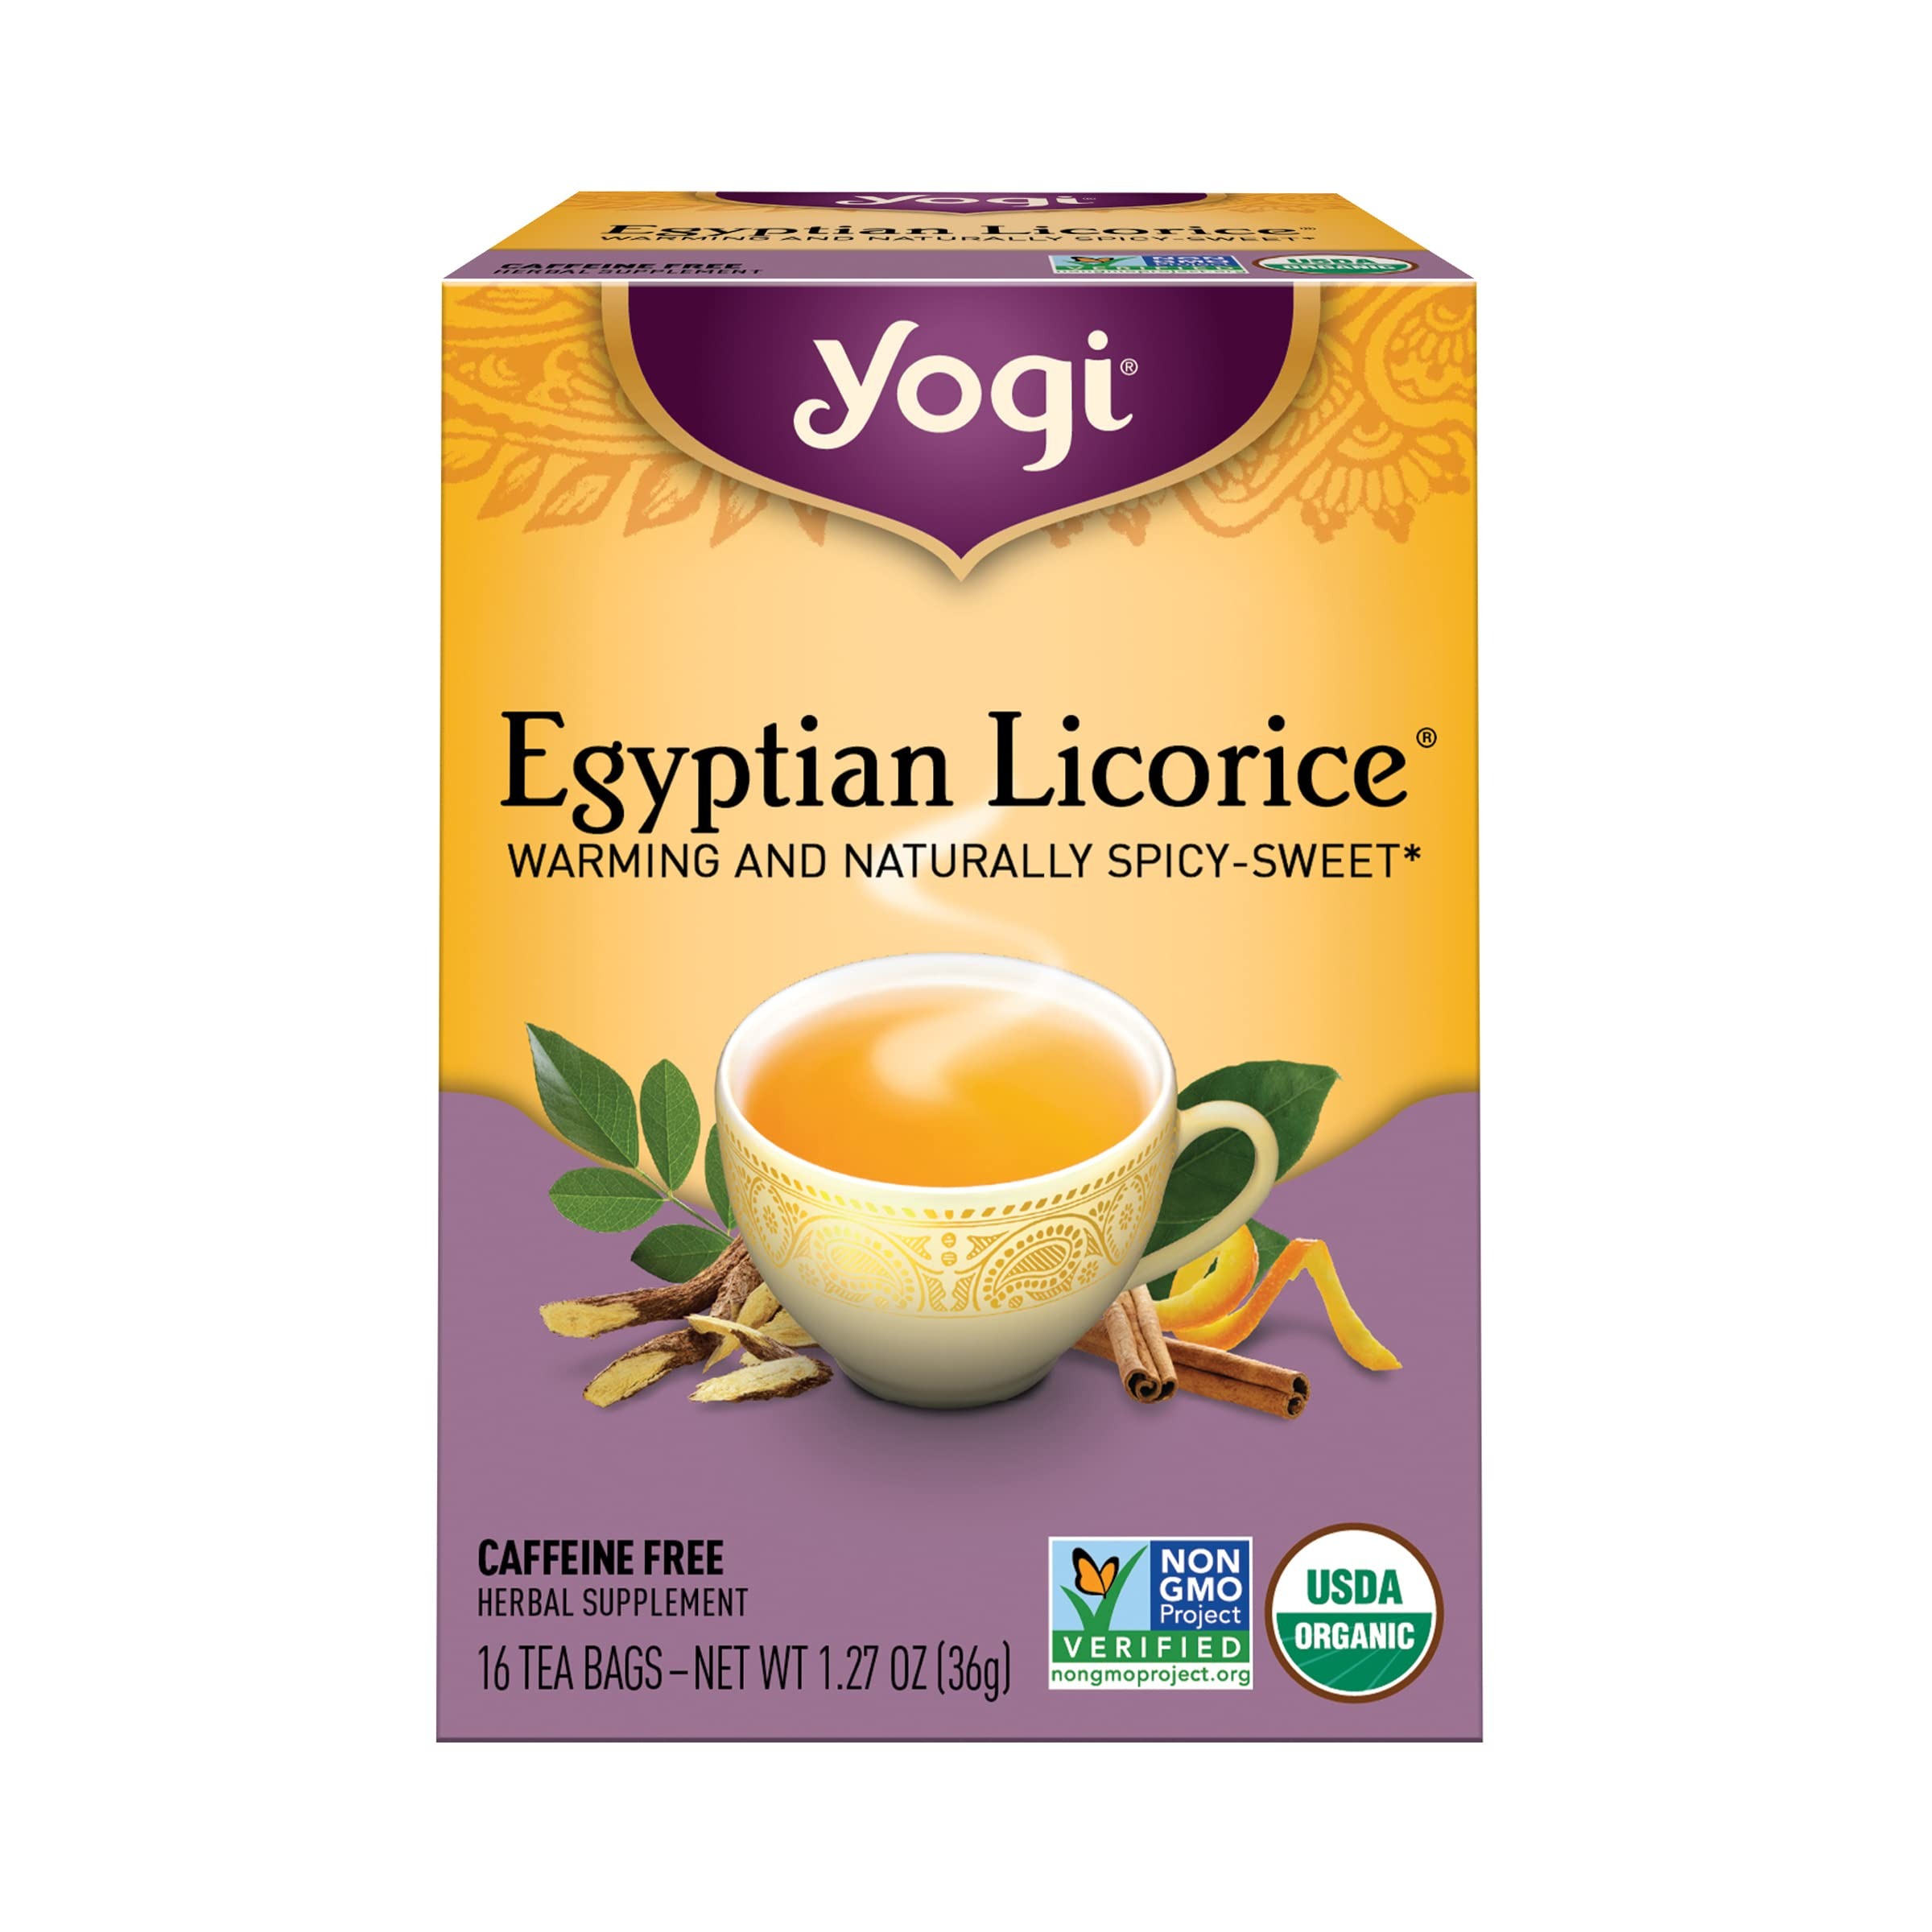
Item Name: Yogi Tea, Yogi Egyptian Licorice, 16 Count
Product Description: Herbal Teas
Value: 16.0
Unit: Count

Price: 4.475